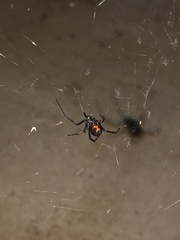
Species: Lactrodectus_hesperus